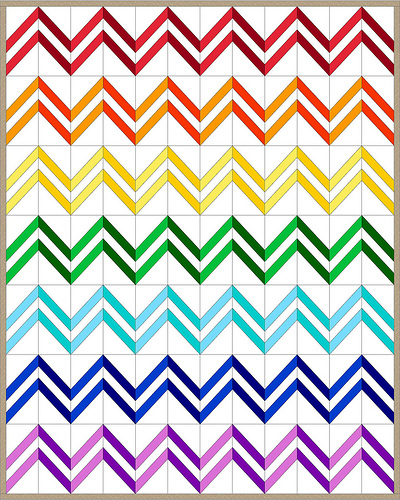
Texture: zigzagged